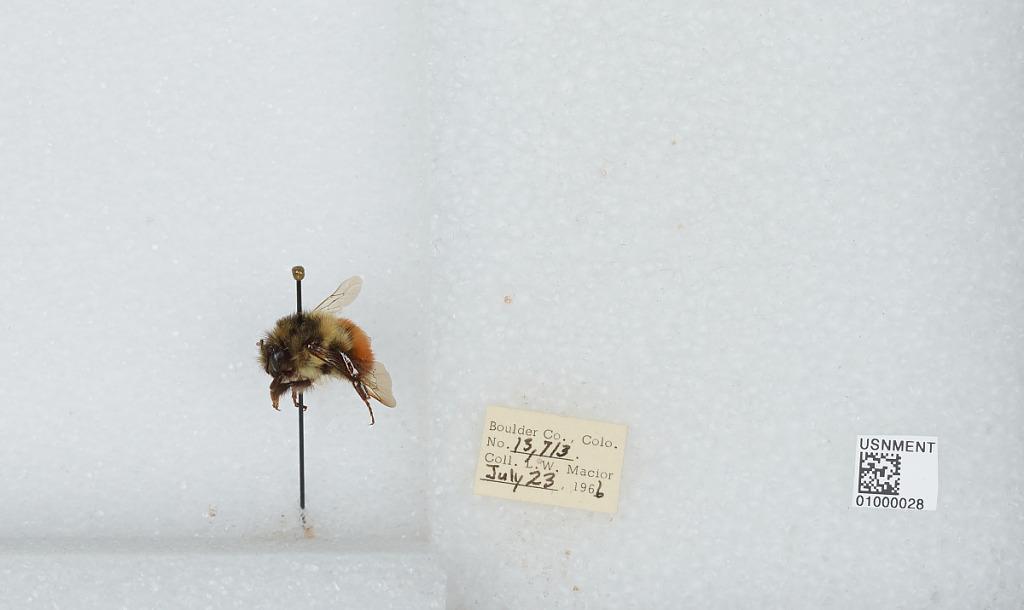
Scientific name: Bombus (Pyrobombus) melanopygus Nylander
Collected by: L. Macior
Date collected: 1966-7-23
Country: United States
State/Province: Colorado
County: Boulder
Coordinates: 40.09, -105.36